Disney's Animal Kingdom

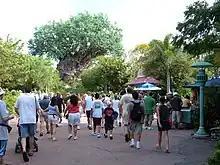
Discovery Island

Discovery Island is located at the center of the park and is an island within the park's Discovery River waterway. It serves as the "central hub" connecting the other sections of the park by bridges, with the exception of Rafiki's Planet Watch. It was originally called Safari Village, as Discovery Island was the name for the small zoological park located in Walt Disney World's Bay Lake but was renamed after that area, which closed in 1999.